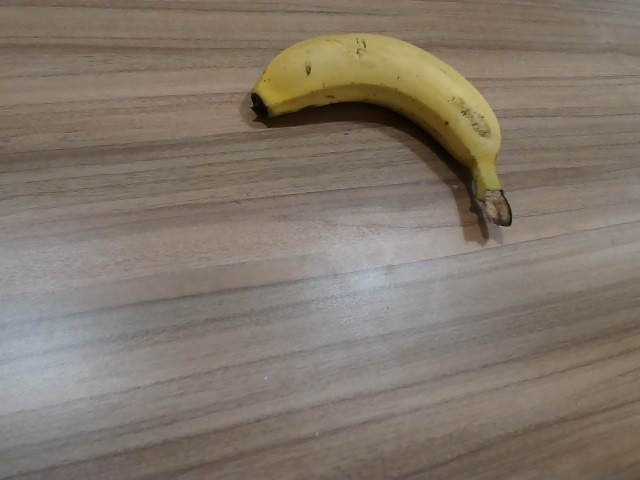
Label: Ripe_Banana